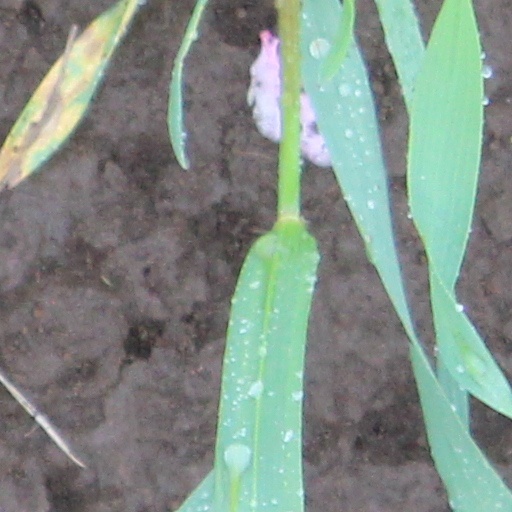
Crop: wheat